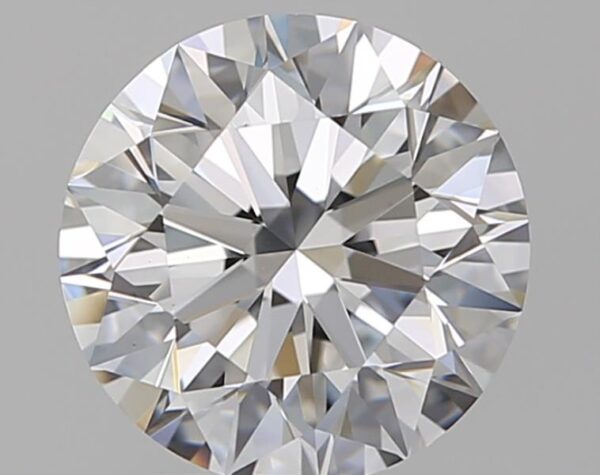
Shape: round
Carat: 1.8
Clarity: VS1
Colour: D
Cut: EX
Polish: EX
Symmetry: EX
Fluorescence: N
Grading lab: GIA
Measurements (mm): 7.72 x 7.76 x 4.83